Agathon Carl Theodor Fabergé

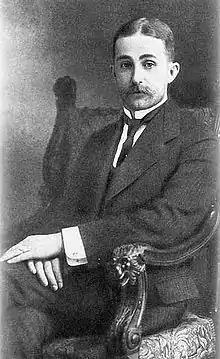
Faberge in the 1900s

Agathon Karlovich Fabergé (– 20 October 1951) was a Russian goldsmith and philatelist. He was the second son of Peter Carl Fabergé.